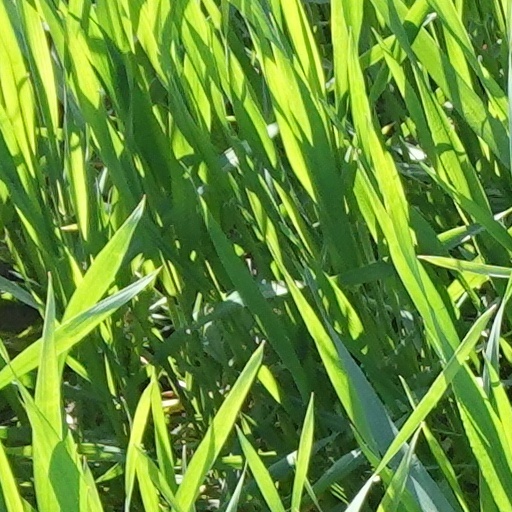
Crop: wheat